1932 German presidential election

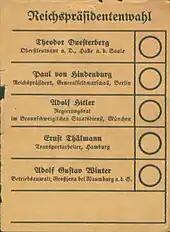
Election ballot

Hindenburg was 84 and had no desire to run for a second term, but he expressed interest in continuing office if his term was extended. Brüning developed plans to evade direct elections by a Reichstag resolution to extend Hindenburg's time in office by amending the constitutional provisions requiring elections once every seven years. Hugenberg refused such proposals during the first week of January and insisted that an election be held per the constitution, a position that Hitler would also assume. Hitler was initially open to extending Hindenburg's term, but on the condition that Hindenburg dismissed Brüning, but he refused to.